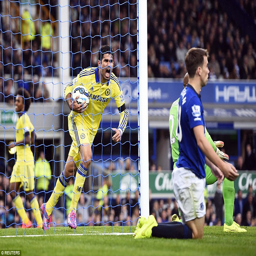
blast : costa aims a verbal volley at soccer player after his own goal